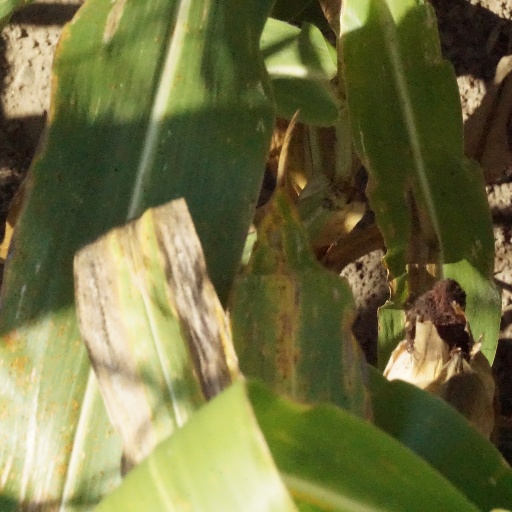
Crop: maize; corn